Richard Mohun

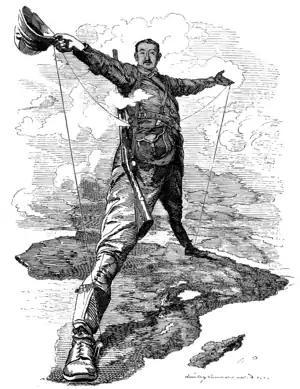
Mohun's expedition may have been intended to form a link in the grand "Cape to Cairo" telegraph earlier proposed by Cecil Rhodes

Mohun's appointment at Zazibar ended in November 1897 and he returned to Belgium with Harriette, purchasing a house in Brussels. Harriette remained at this house during the rest of Mohun's subsequent postings in Africa. Mohun was contacted by the Belgian government, which had been impressed by his work on behalf of the United States, and was appointed a district commissioner (1st class) in their colonial service in June 1898. In July King Leopold commissioned Mohun to lay a telegraph line from Lake Tanganyika to Wadelai on the White Nile. Mohun accepted the position despite, just months before, condemning the region as a "wretched country in the heart of Africa". Mohun left Antwerp, Belgium for Africa at the end of August 1898.